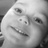
Emotion: happy